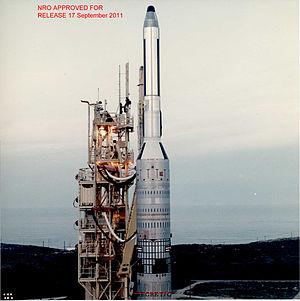
Keyhole 8 ou KH-8 est une série de satellites de reconnaissance optique américains dont 54 exemplaires ont été placés en orbite entre 1966 et 1984. Placés sur une orbite basse, ces satellites à la durée de vie relativement brève réalisaient des images avec une résolution spatiale pouvant atteindre 15 cm. Ils renvoyaient sur Terre les films argentiques réalisés à l'aide d'une ou deux capsules de retour équipées d'un bouclier thermique et d'un parachute. Les KH-7 qui avaient pris la suite des KH-7/Gambit 1 ont été remplacés par la série des KH-11.